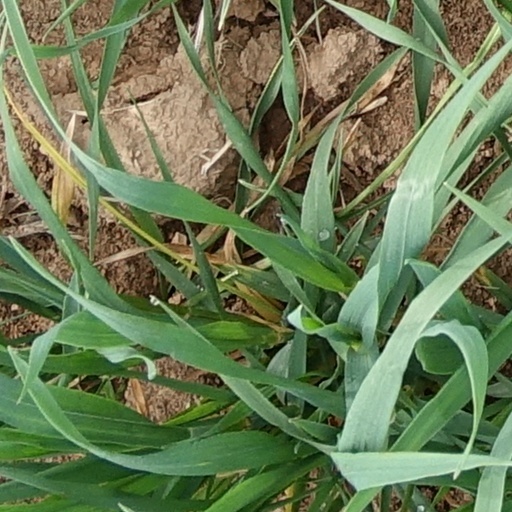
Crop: wheat